Scaptotrigona mexicana

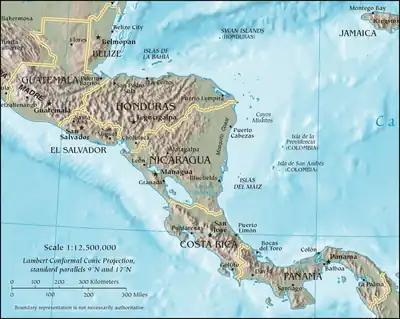
Distribution of "S. mexicana"

The "S. mexicana" species is distributed through Central America from the 24th degree to 8th degree northern latitude. This species is noted to inhabit Southeastern Mexico along with around 30 other bee species.